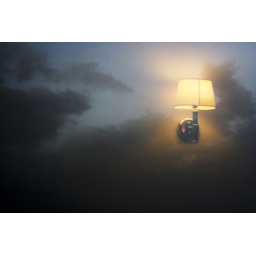
The big lamp in the sky